Stadler Citylink

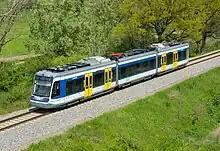
Stadler Citylink tram-train of the MÁV-group

In January 2022, Saarländischer Verkehrsverbund (SaarVV), the operator of the Saarbahn network in Saarbrücken, announced that they had ordered Stadler Citylinks for their network as part of the VDV tram-train consortium.